Cosmic Causeway: Trailblazer II

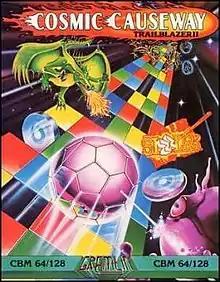

Cosmic Causeway is the sequel to the video game "Trailblazer" written by Shaun Southern. While the original game featured a split-screen two player mode, the sequel is single-player only. The display is a full screen 3D view of the "road" ahead. Another major change is the addition of tunnels, with the player able to roll along upside down if the necessary icon has been selected.